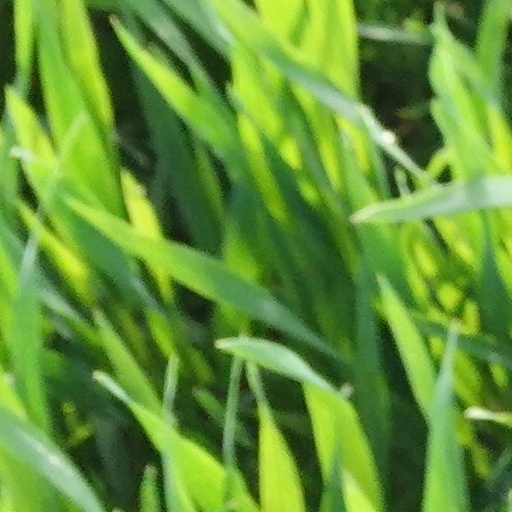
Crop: wheat